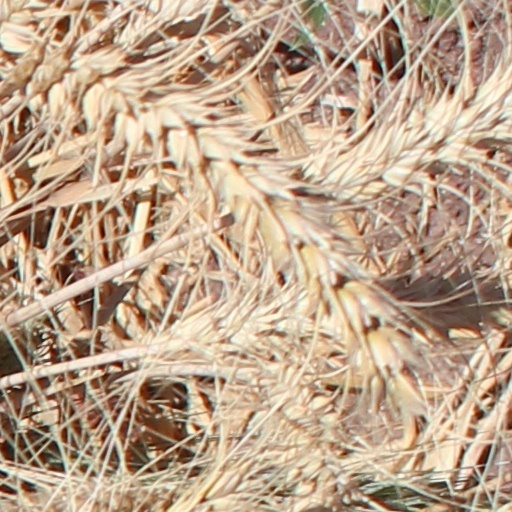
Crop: wheat